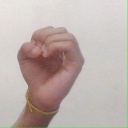
अक्षर: ऊ